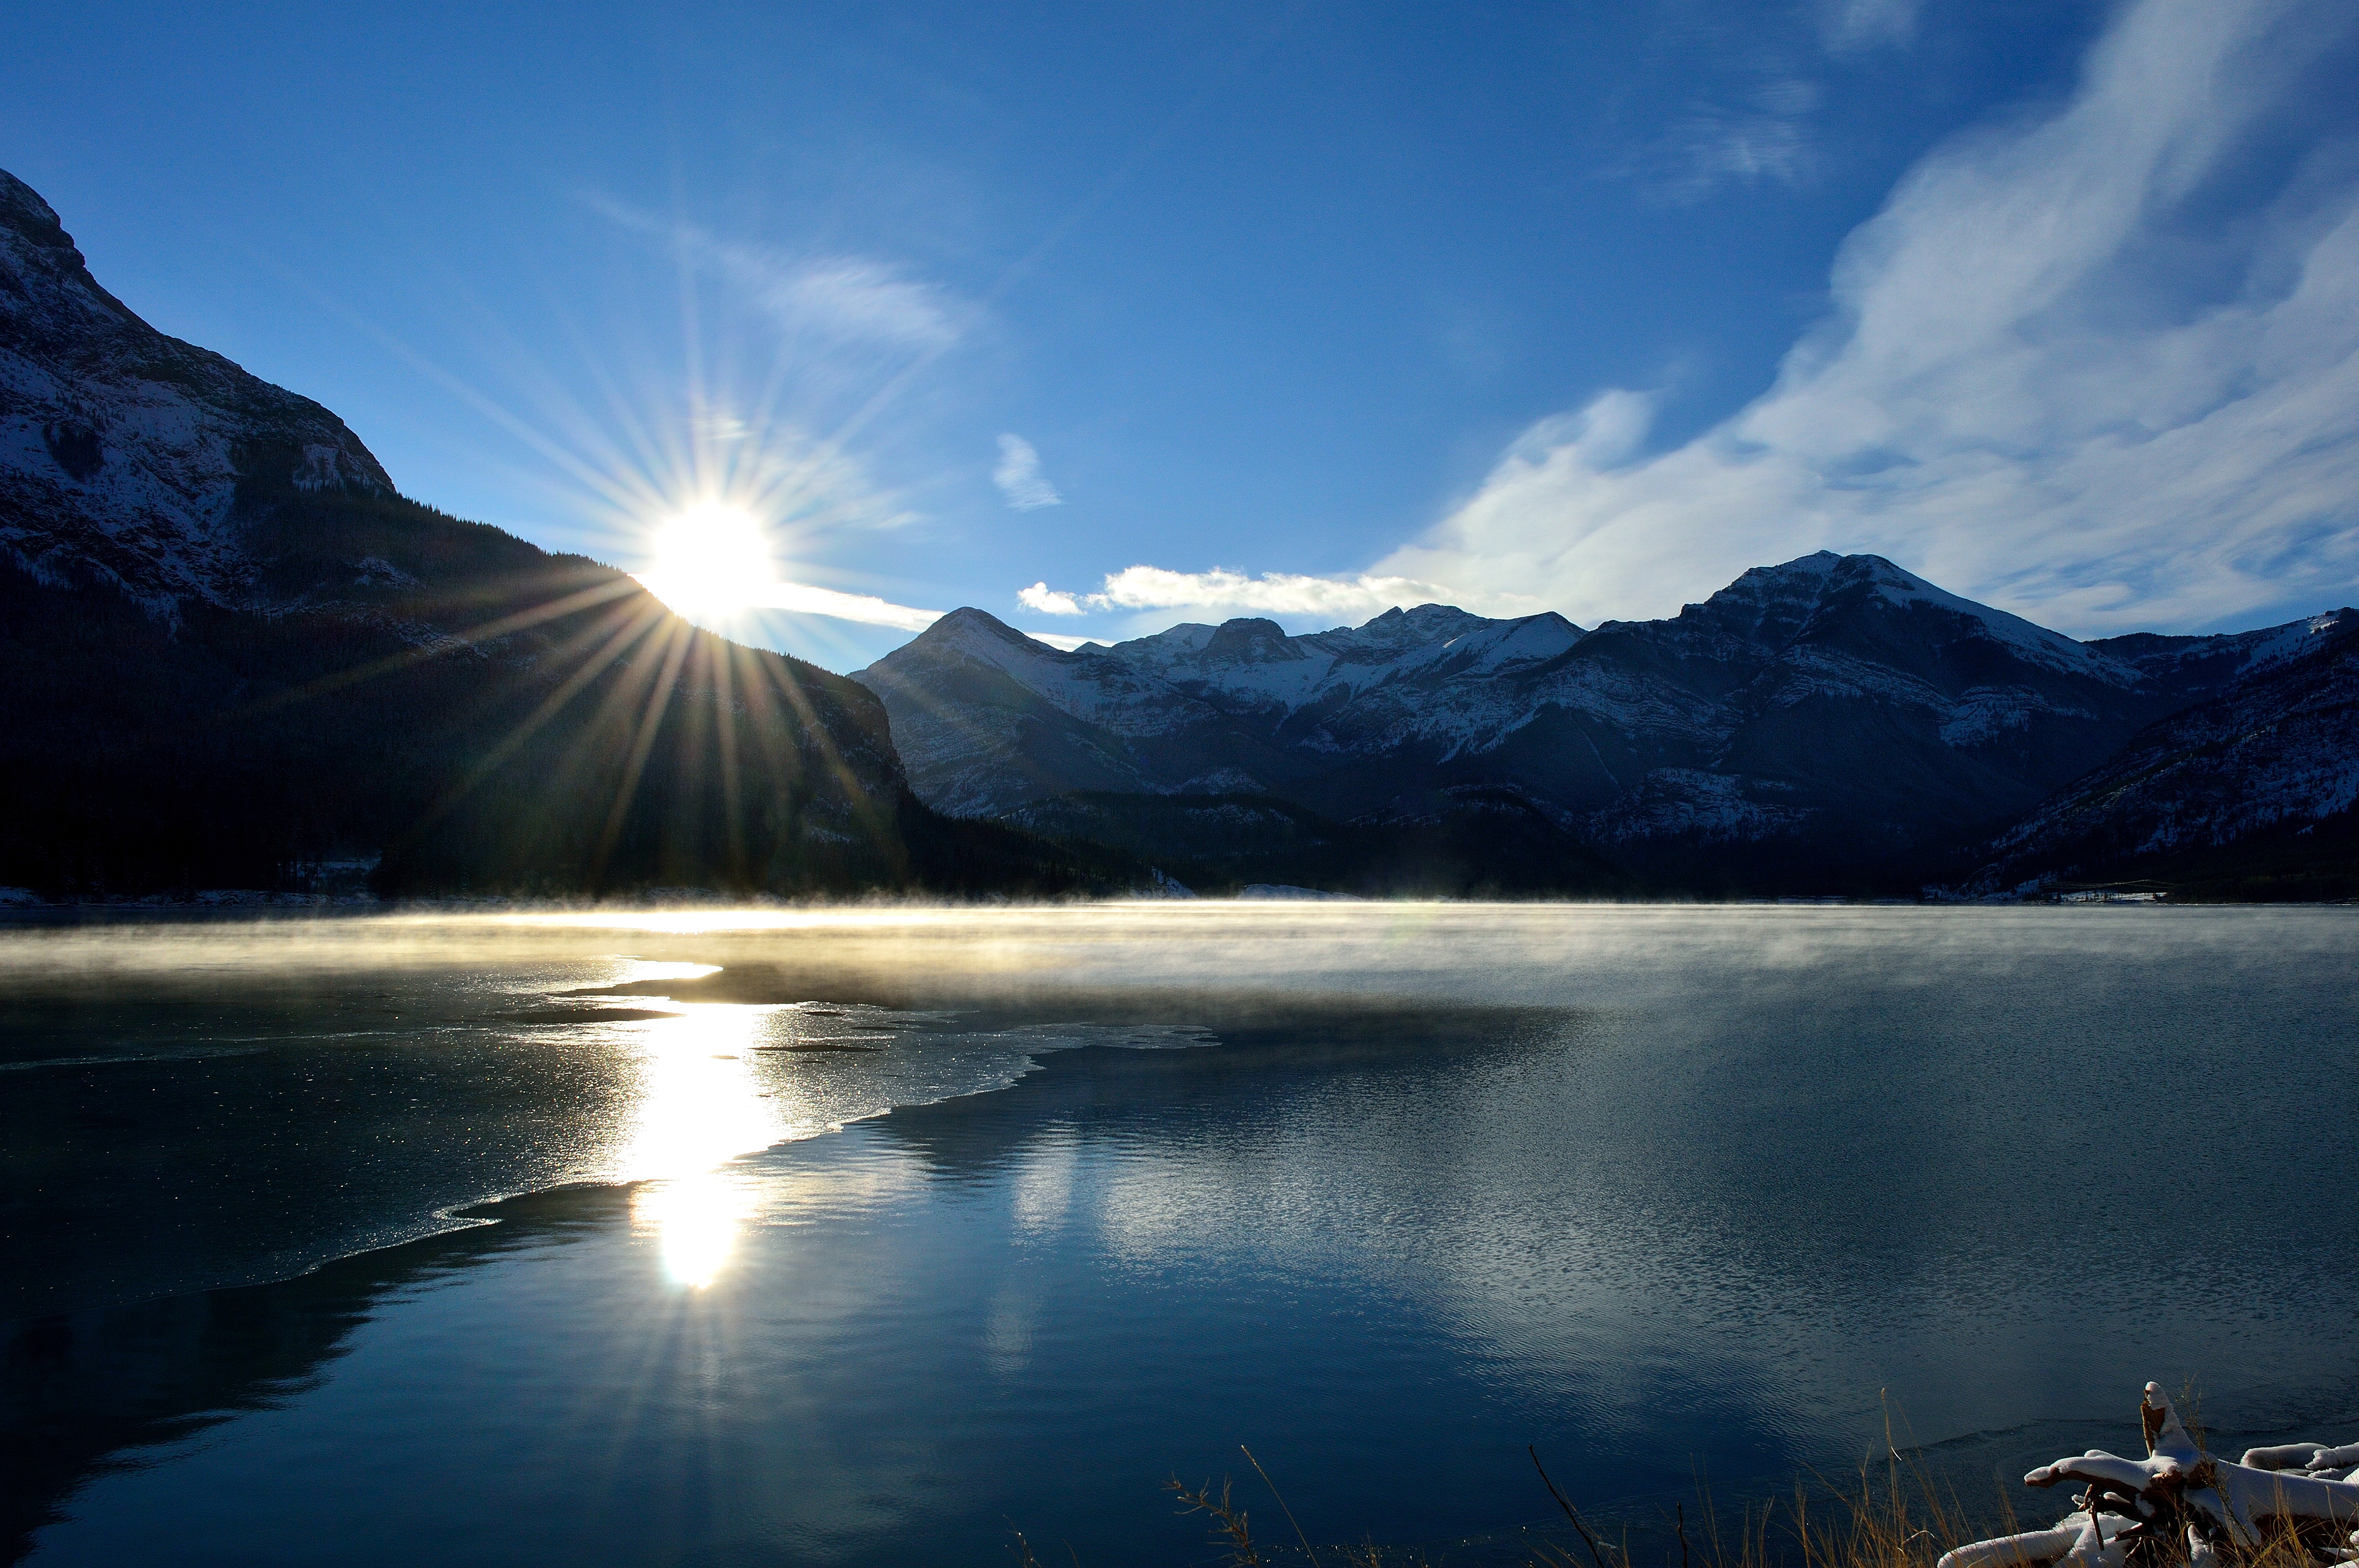
landscape, sea, water, nature, wilderness, mountain, snow, cold, cloud, sky, sunrise, sunlight, morning, lake, dawn, mountain range, dusk, ice, evening, reflection, scenery, rocky, fjord, reservoir, clouds, alps, canada, alberta, loch, kananaskis, landform, atmospheric phenomenon, mountainous landforms, glacial landform